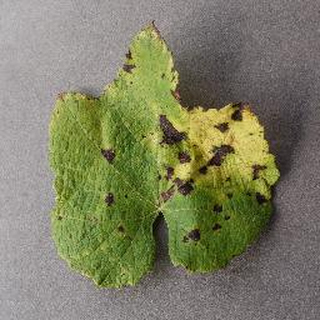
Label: grape_leaf_blight